Leader election

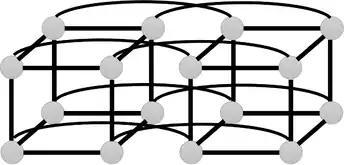
H_4 hypercube network topology.

A Hypercube formula_79 is a network consisting of formula_80 nodes, each with degree of formula_1 and formula_15 edges.